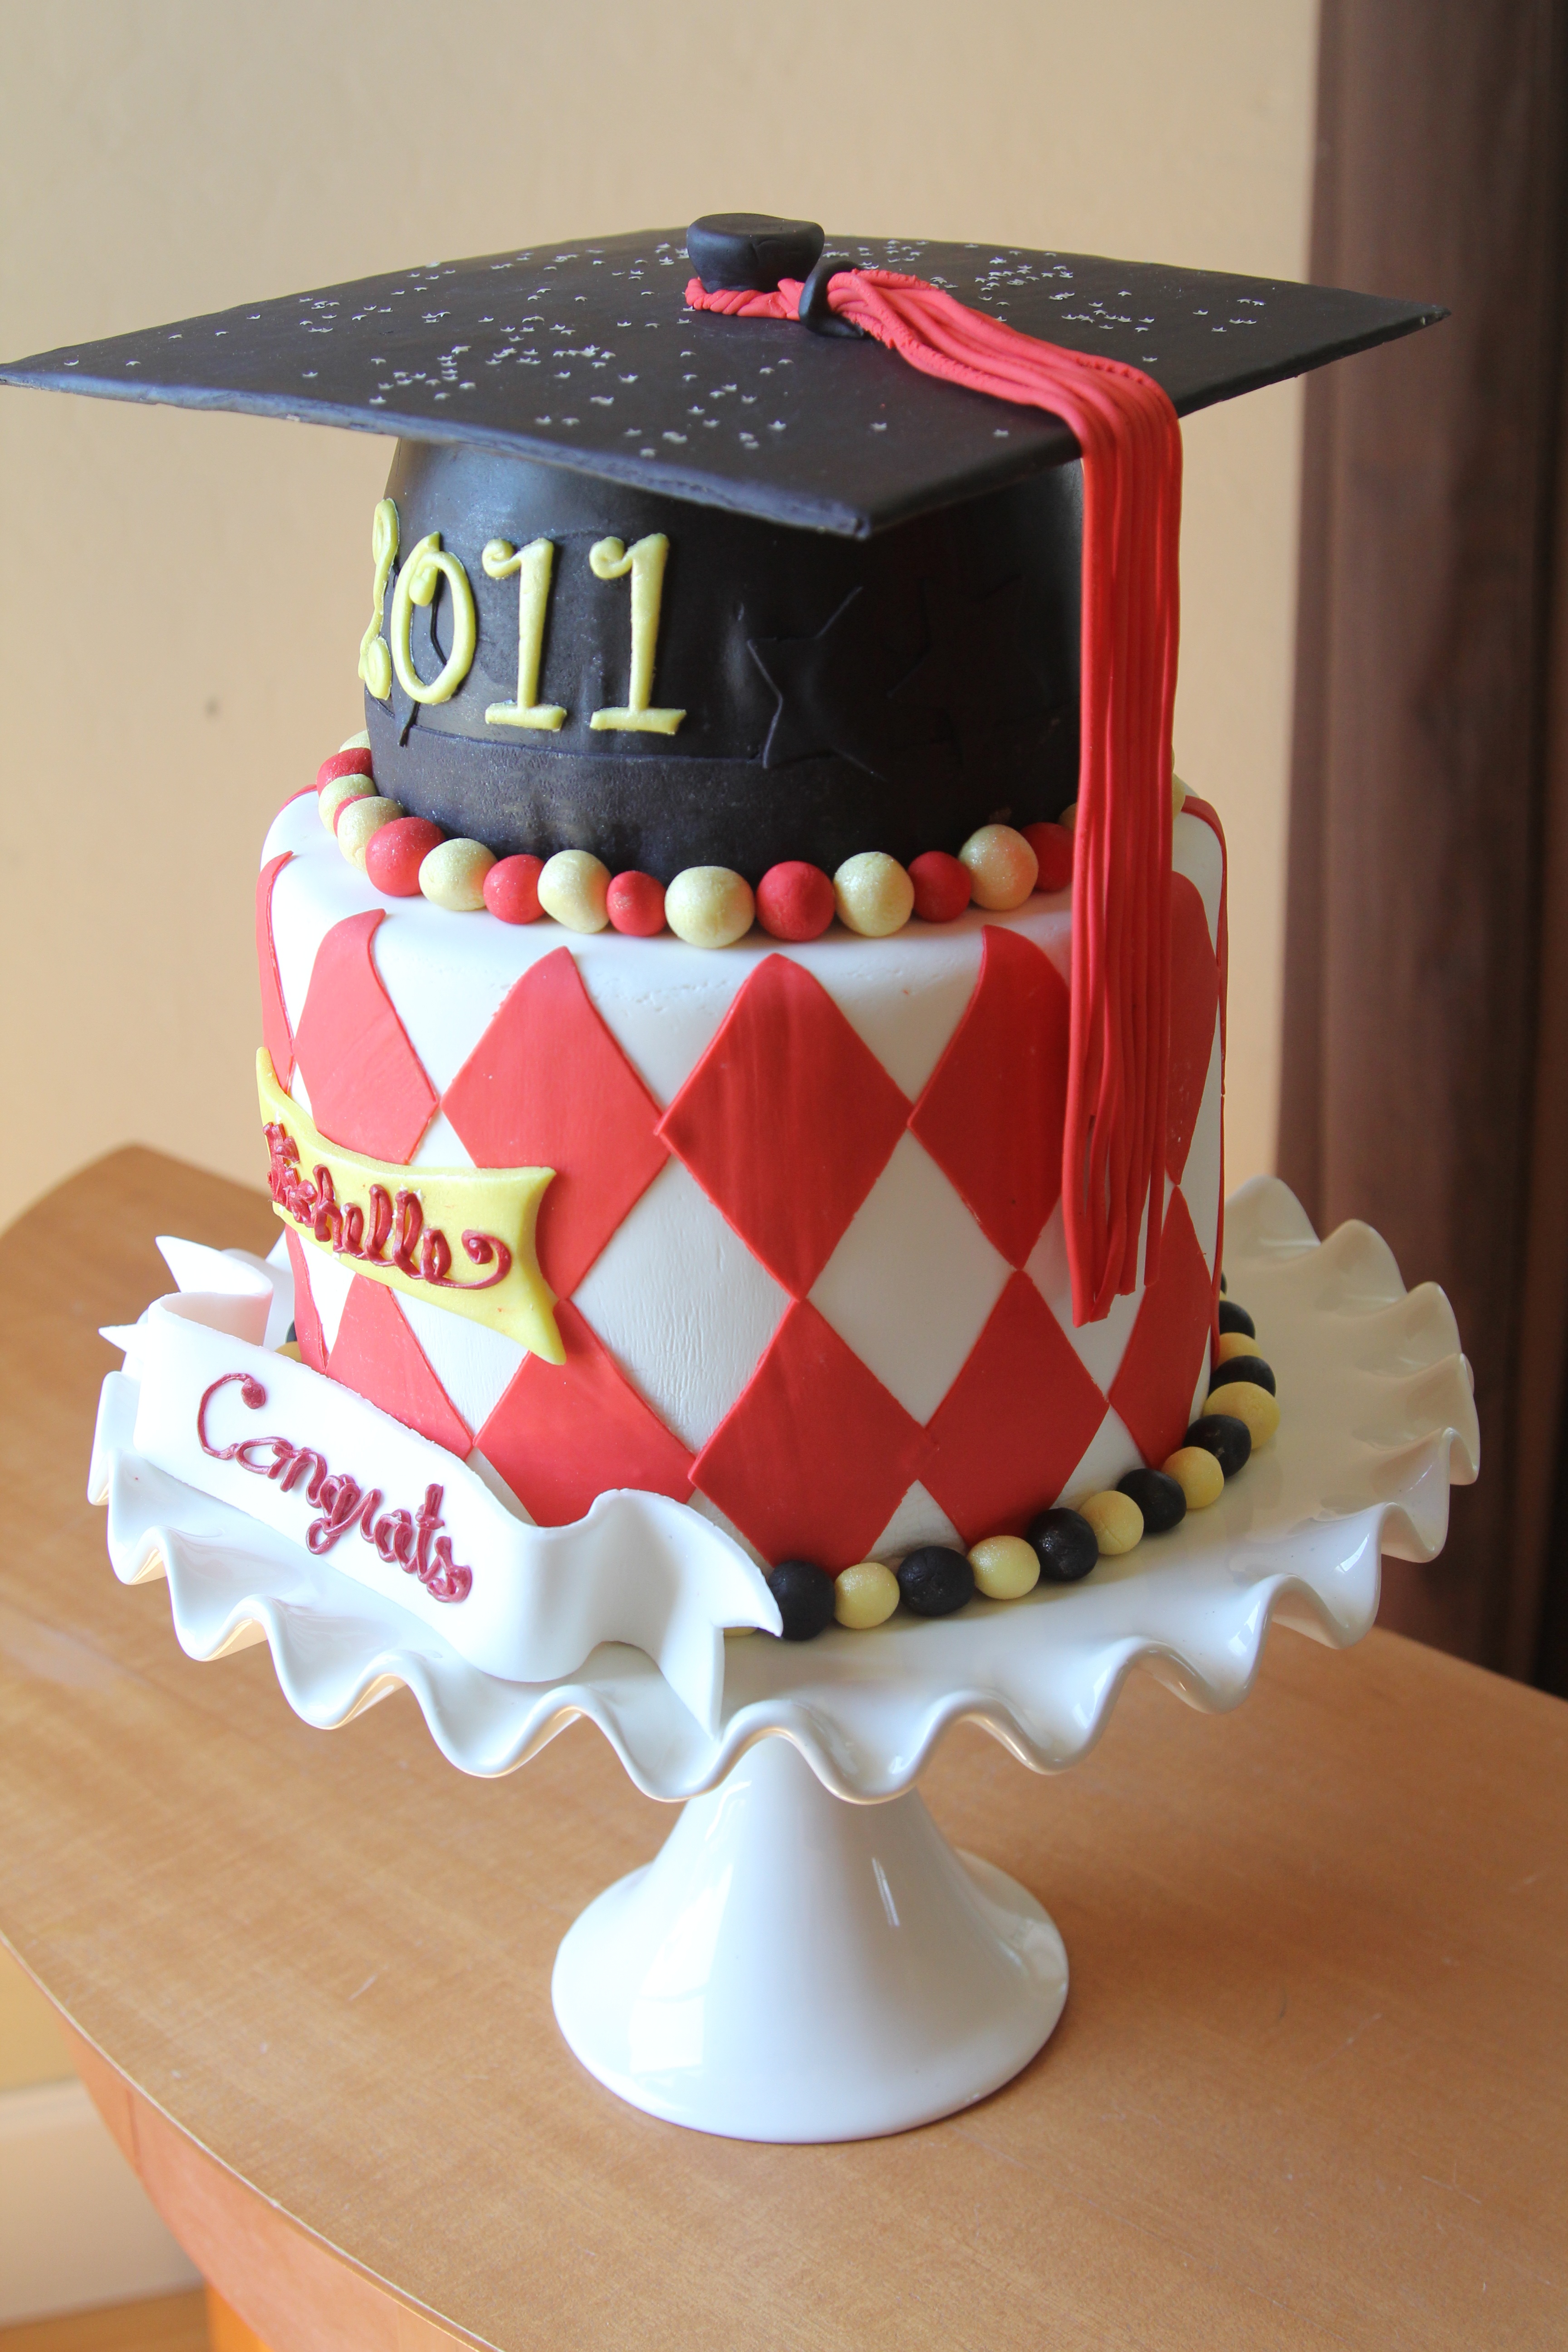
sweet, celebration, food, chocolate, dessert, wedding, cake, birthday cake, sugar, icing, party, birthday, graduation, baked goods, buttercream, cake decorating, graduation cake